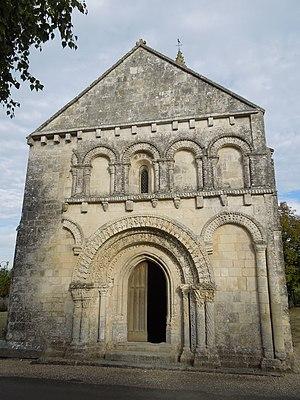
L'église Notre-Dame est une église de style roman saintongeais située à Avy en Saintonge, dans le département français de la Charente-Maritime en région Nouvelle-Aquitaine.